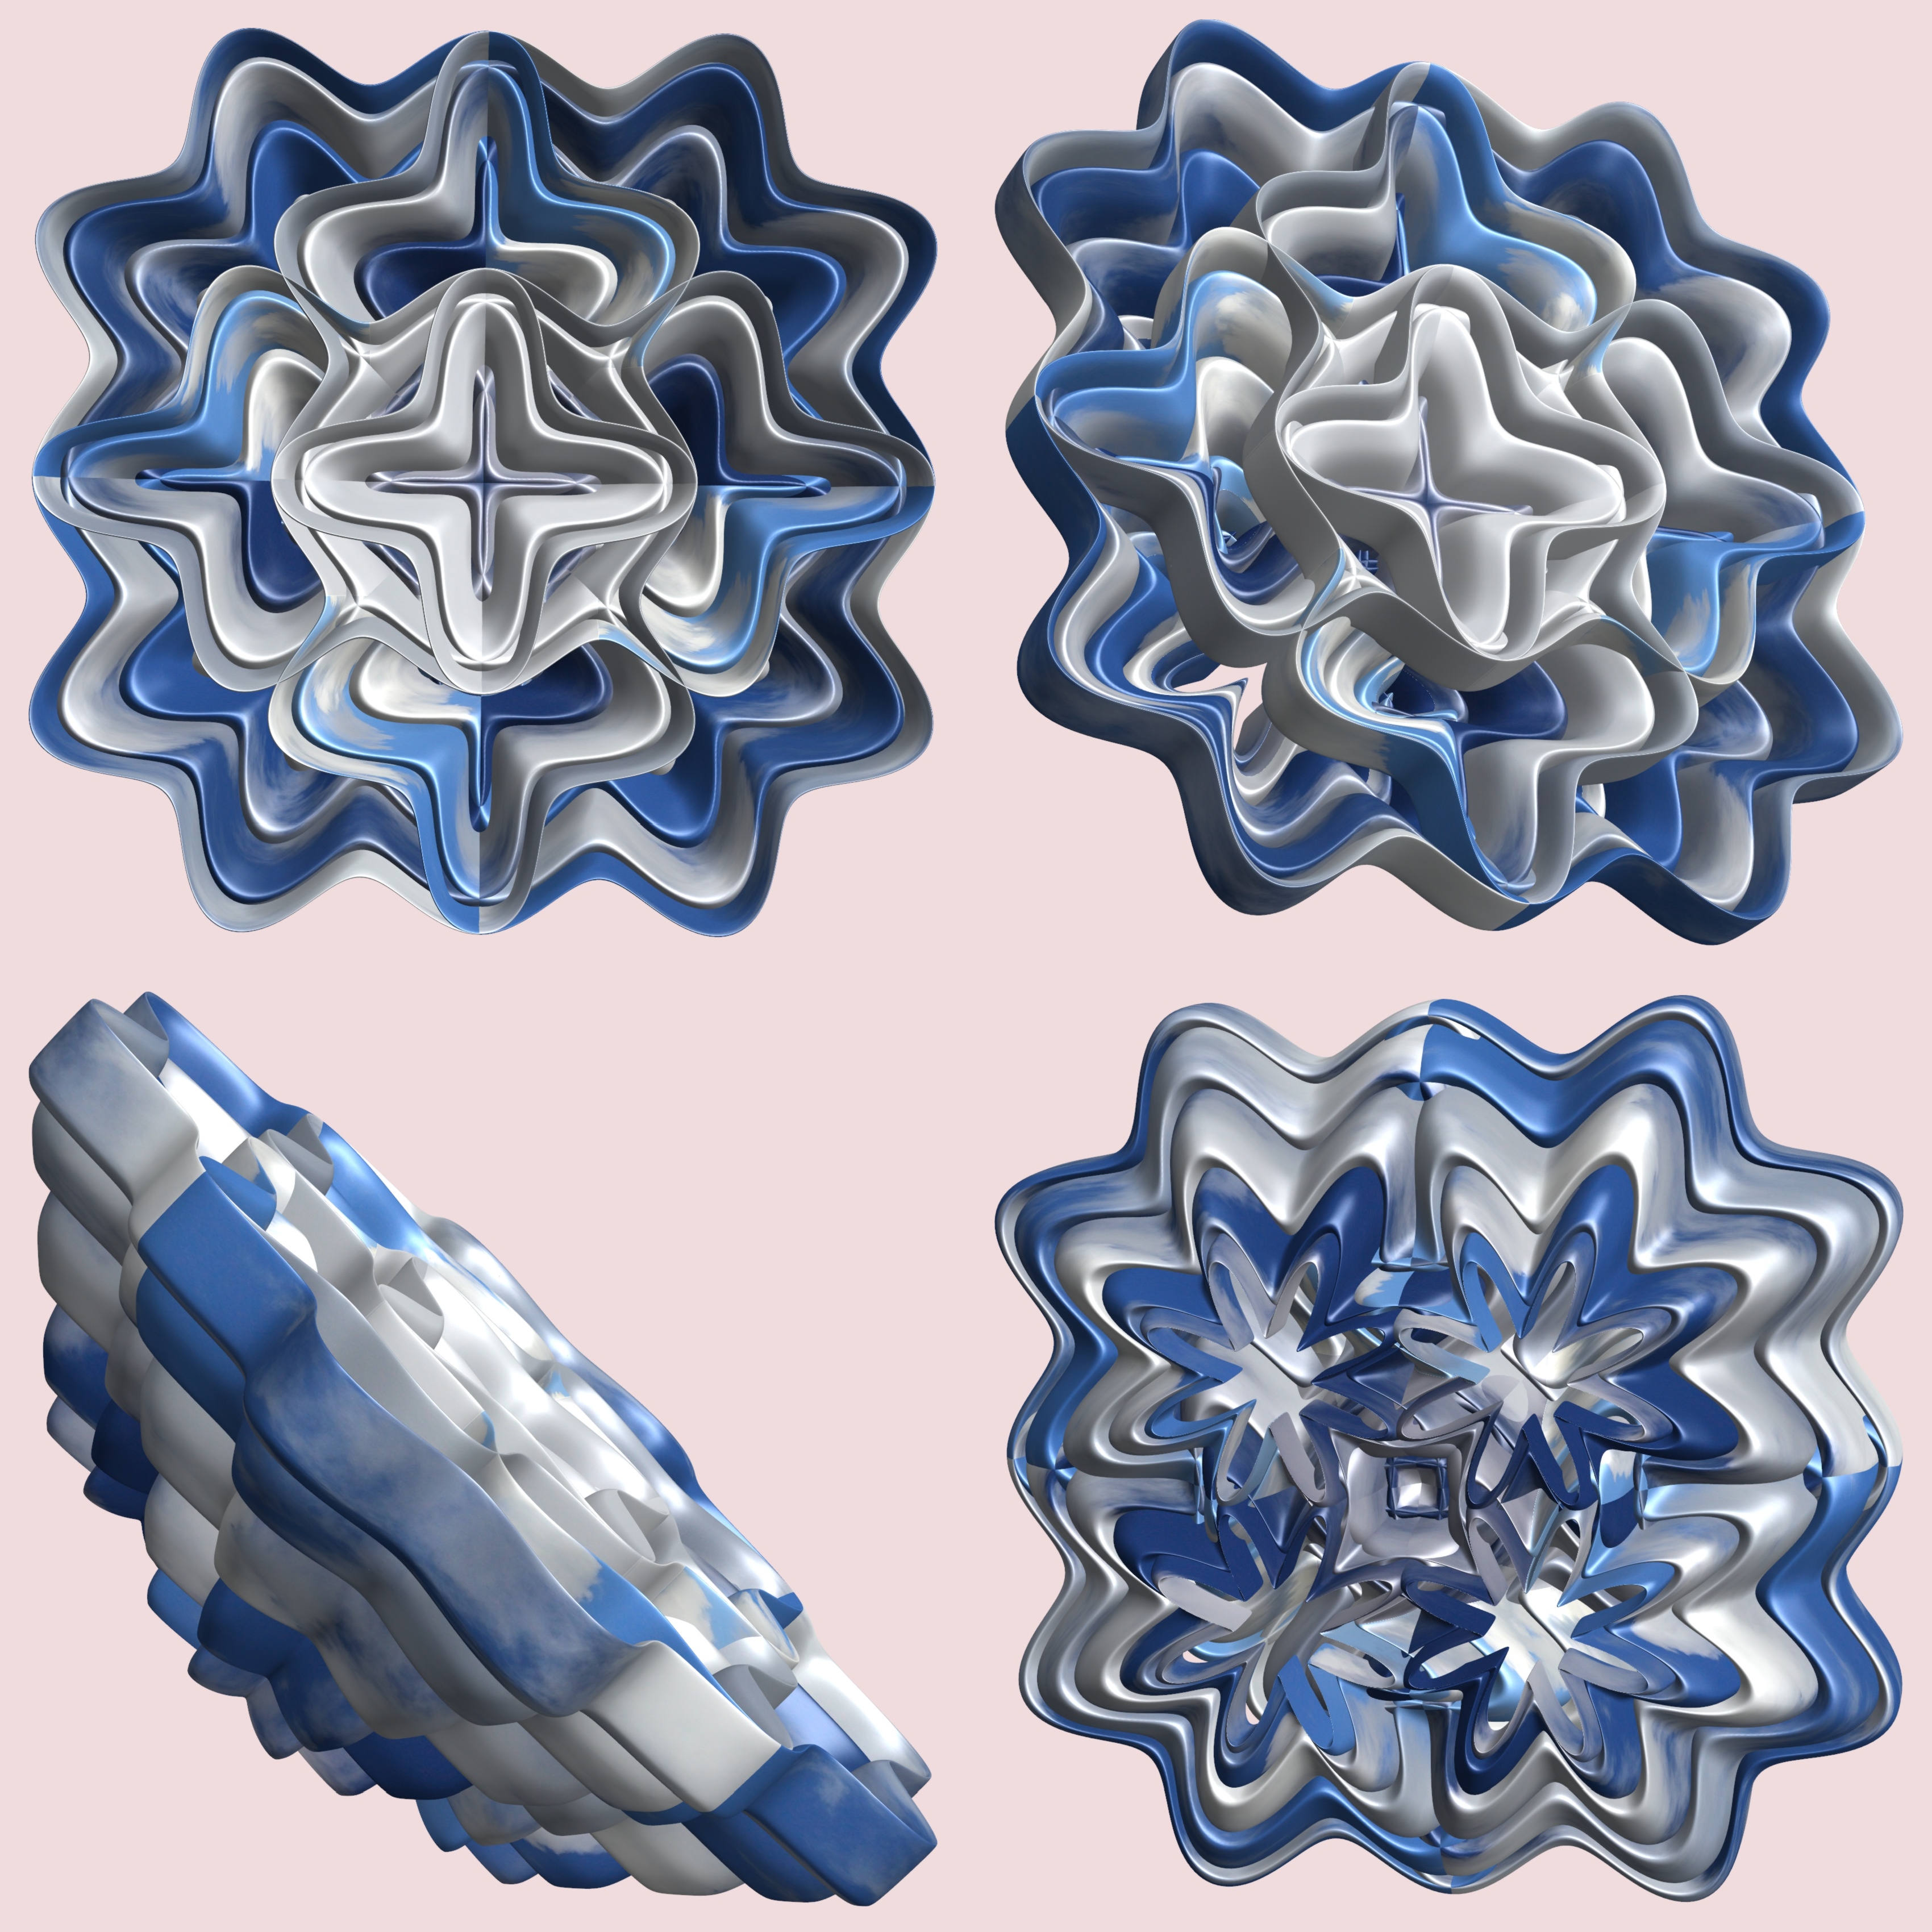
structure, wheel, texture, petal, pattern, blue, toy, design, symmetry, 3d, graphic, torus, mathematica, cg, parametricplot3d, code, program, algorithm, mapping